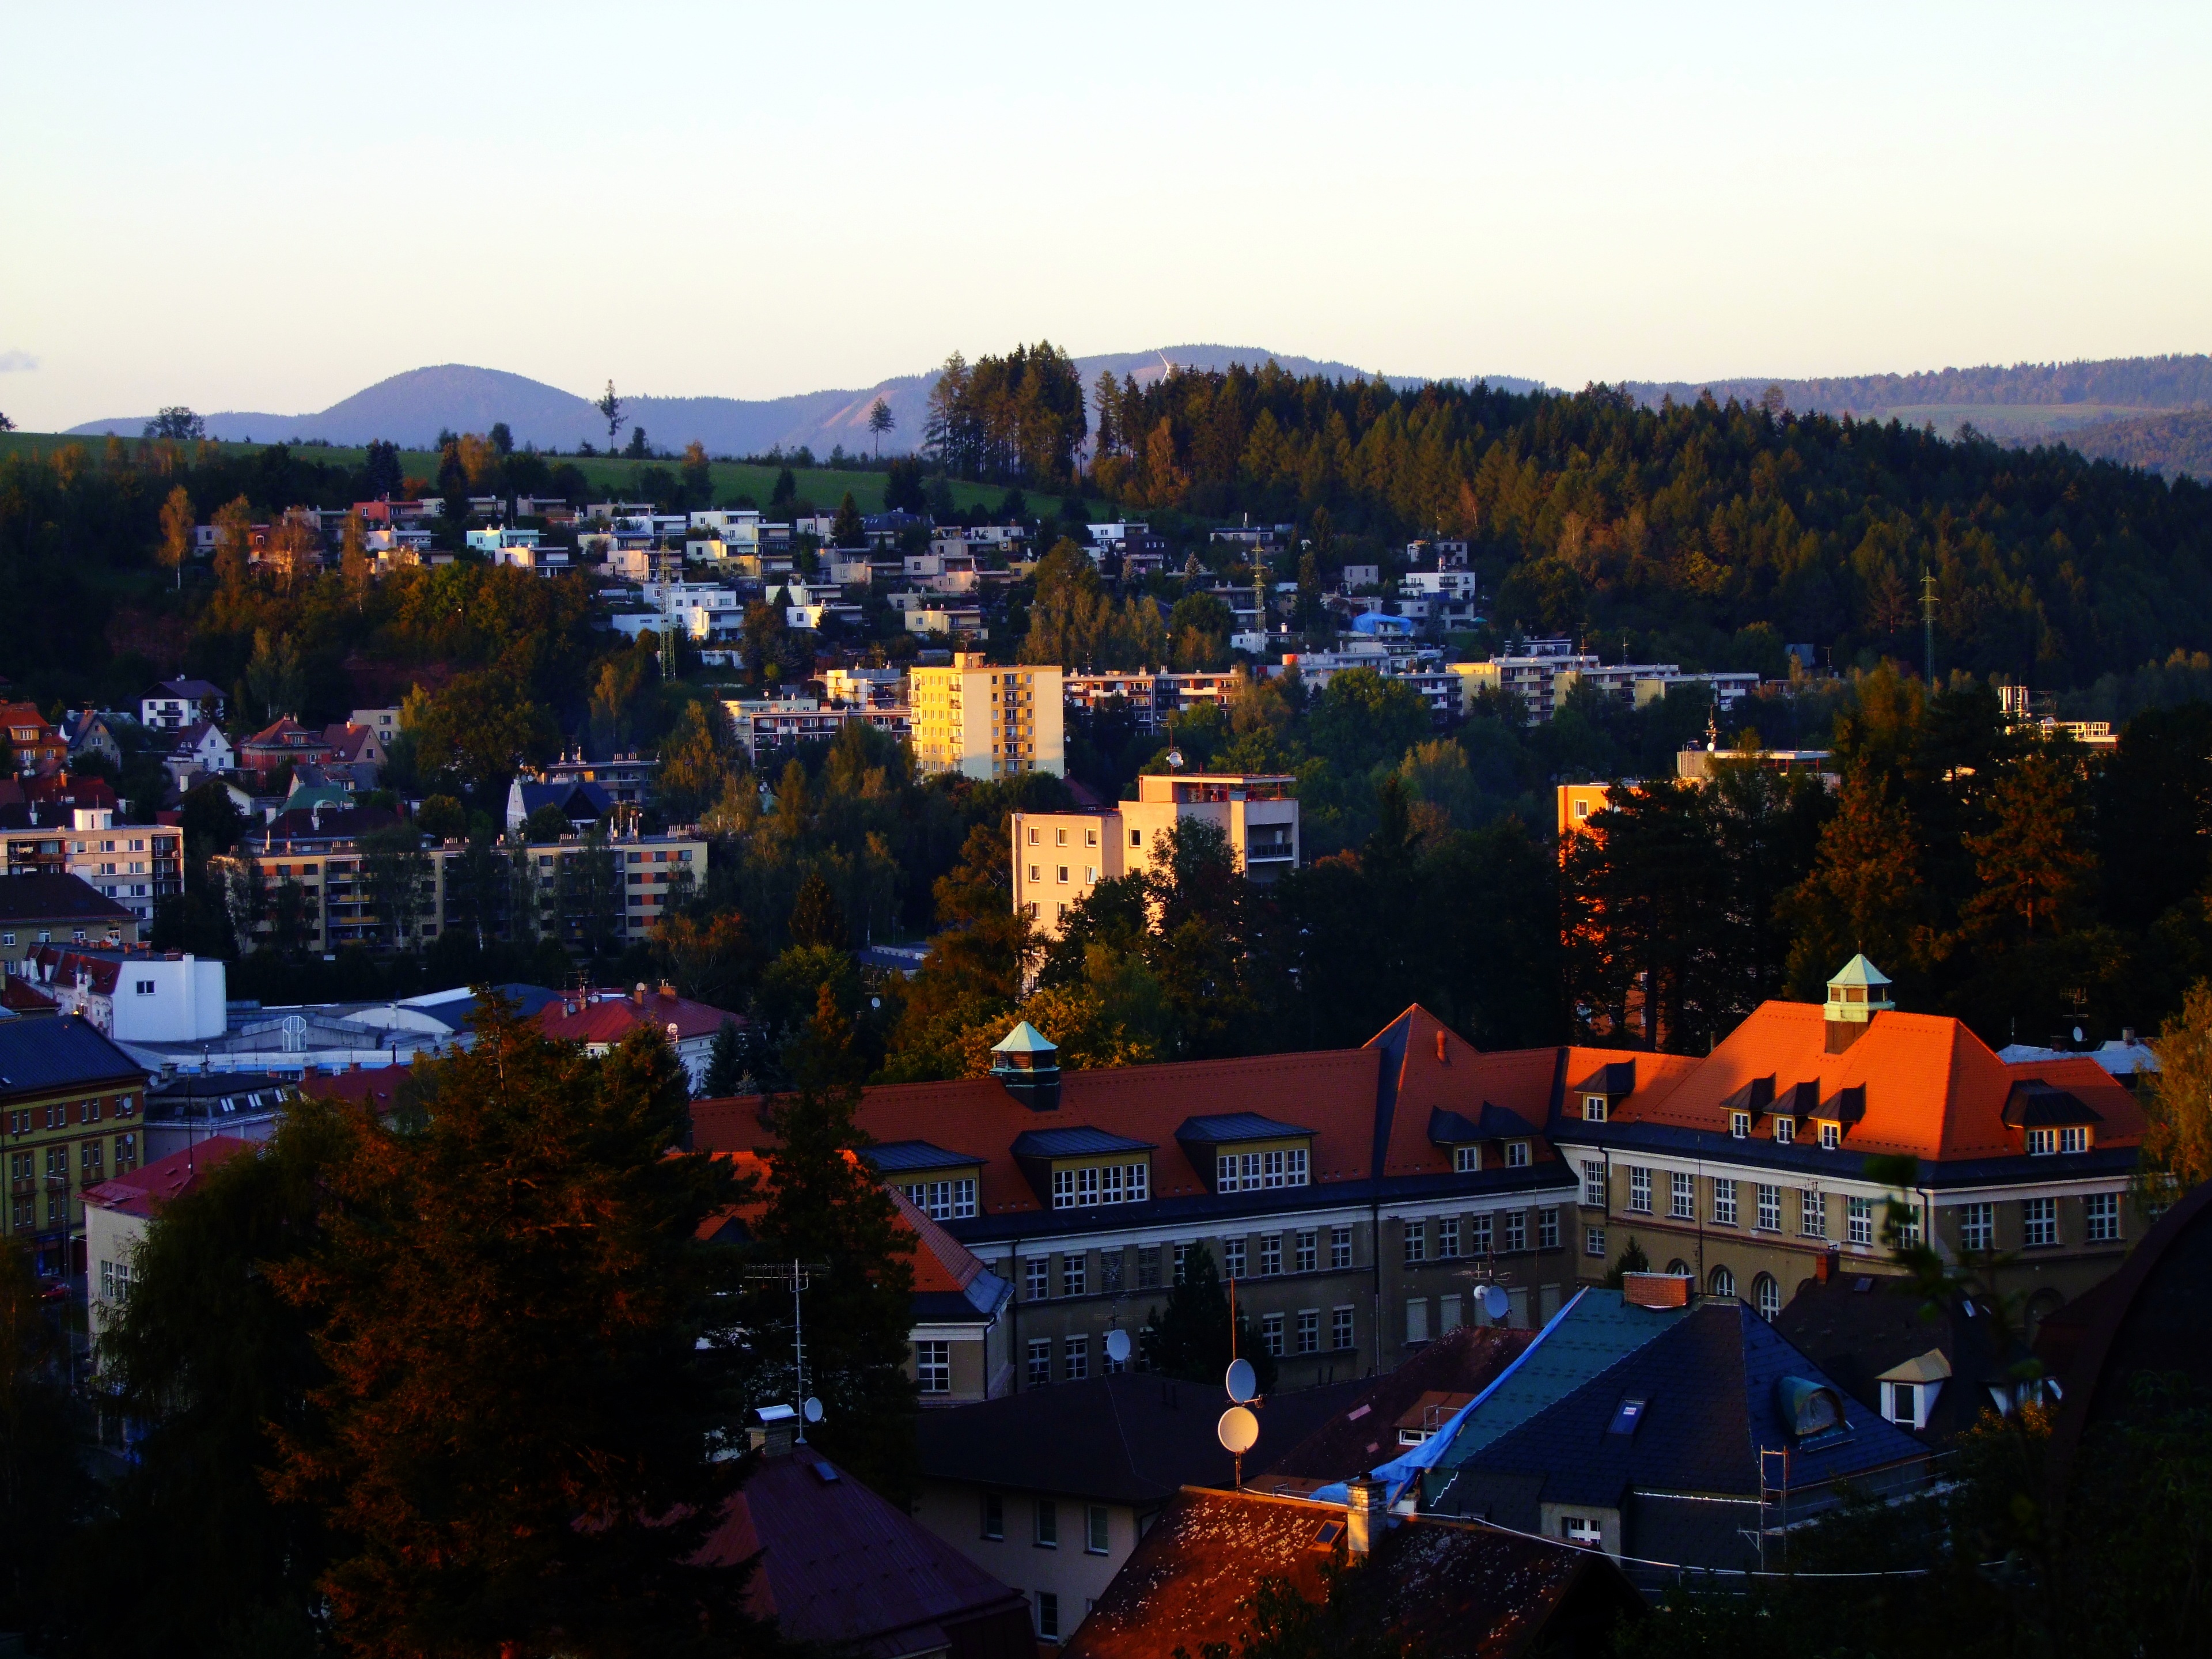
sunset, skyline, night, town, city, cityscape, dusk, evening, houses, aerial photography, atmosphere of earth, trutnov